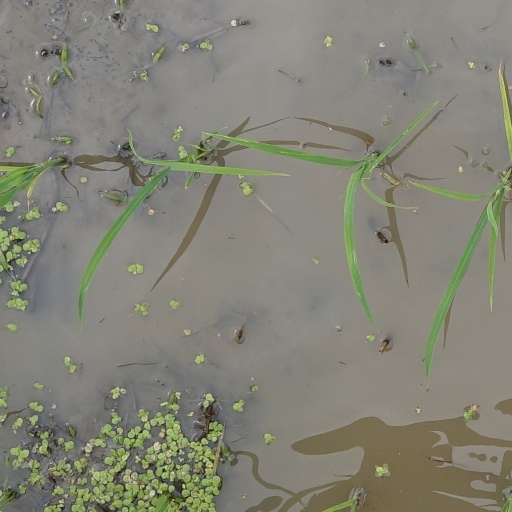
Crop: rice